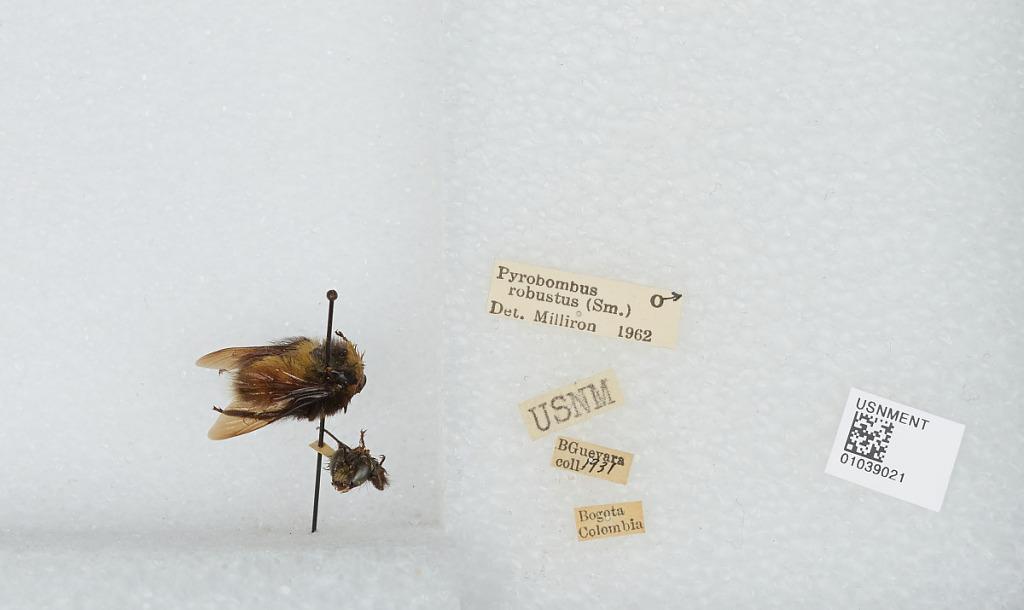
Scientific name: Bombus (Robustobombus) robustus Smith
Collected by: B. Guevara
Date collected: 1931--
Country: Colombia
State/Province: Capital
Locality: Bogota
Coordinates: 4.62912, -74.0952